History of Christian universalism

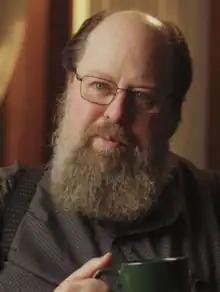
American religious studies scholar and theologian David Bentley Hart

The 19th century was the heyday of Christian universalism and the Universalist Church of America.